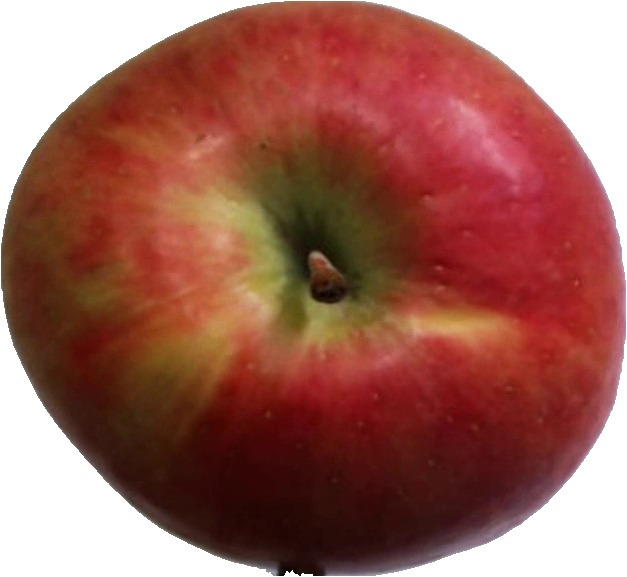
Label: apple_crimson_snow_1